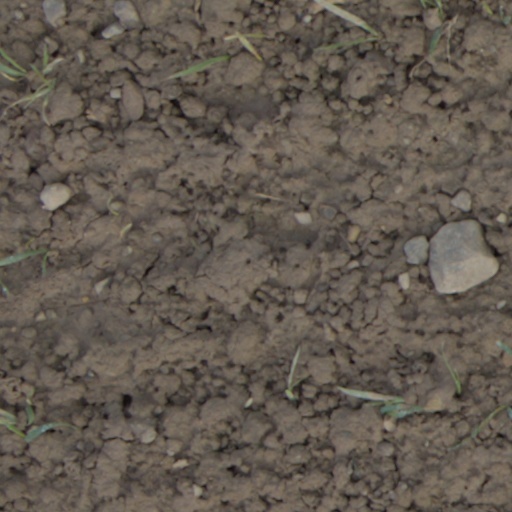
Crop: wheat